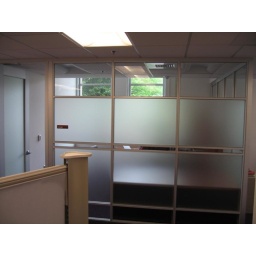
Frosted glass wall lends some privacy to staff offices while letting in light from exterior windows.